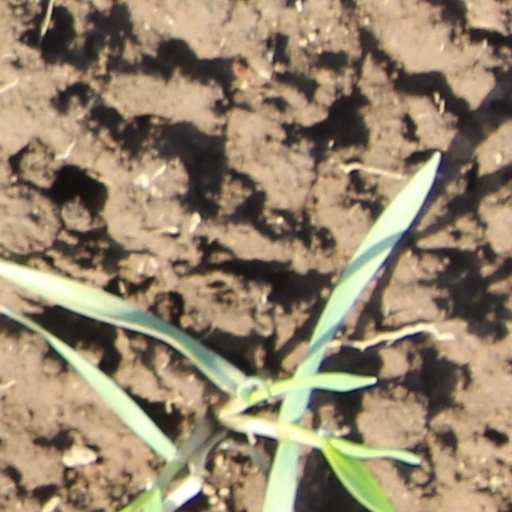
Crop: wheat